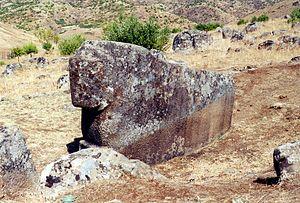
La carrière de Yesemek et son atelier de sculpture constituent un site archéologique situé dans la province de Gaziantep en Turquie. Sa destination actuelle est d'être un musée en plein air dont les visiteurs peuvent admirer les ruines. La carrière était utilisée à l'époque des Hittites et s'étend sur une zone 0,1 km².